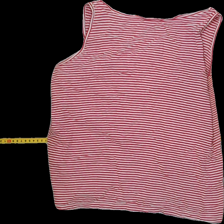
View: back
Type: Top
Category: Ladies
Brand: Not Applicable
Colors: Red, White
Material: 85%cotton 15%acryl
Pattern: Striped
Trend: No trend
Stains: Yes
Price range: <50
Recommended usage: Export